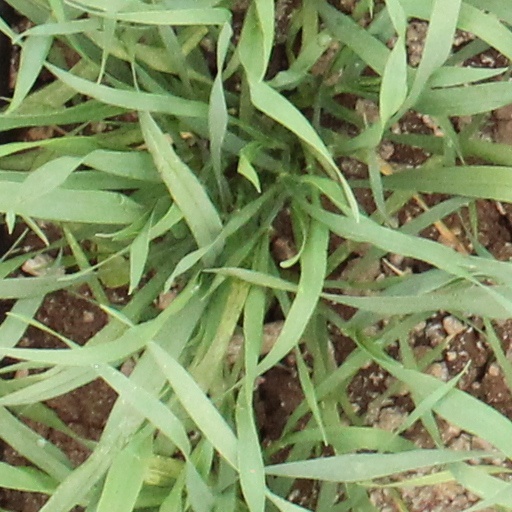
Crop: wheat